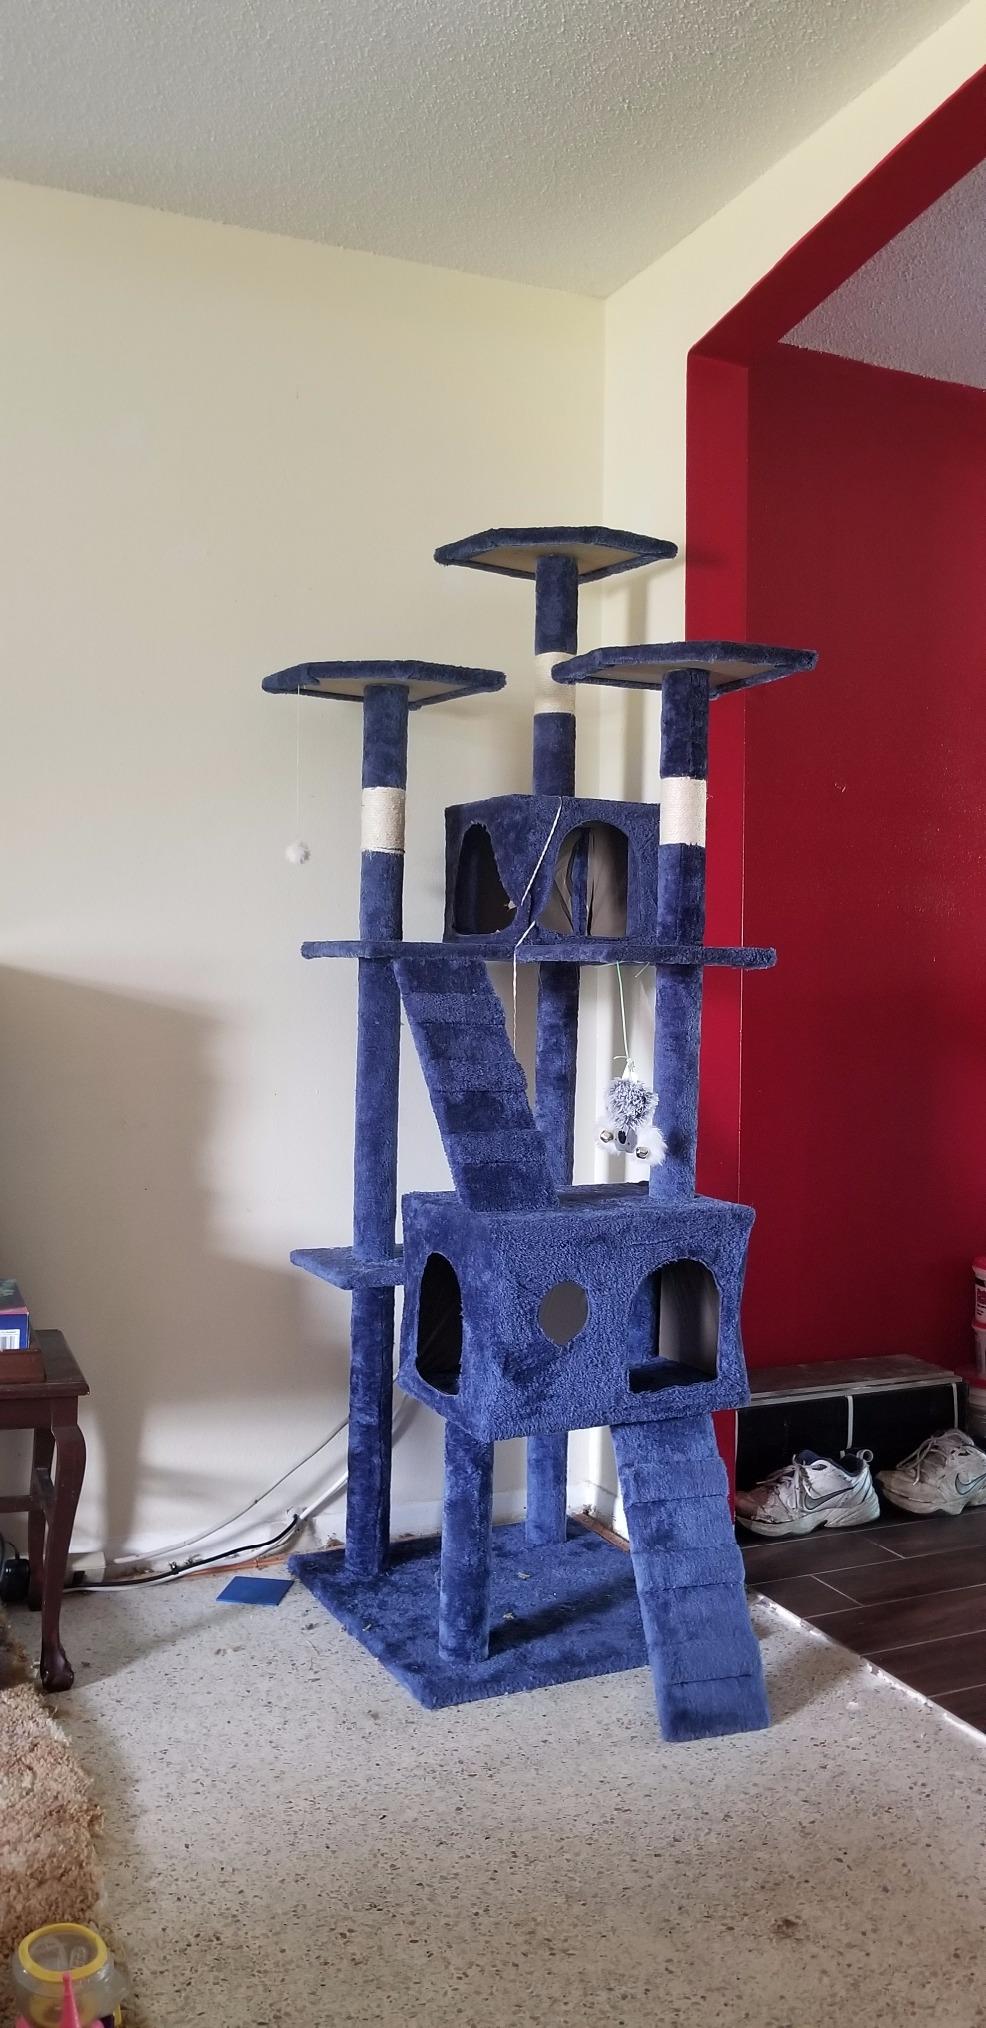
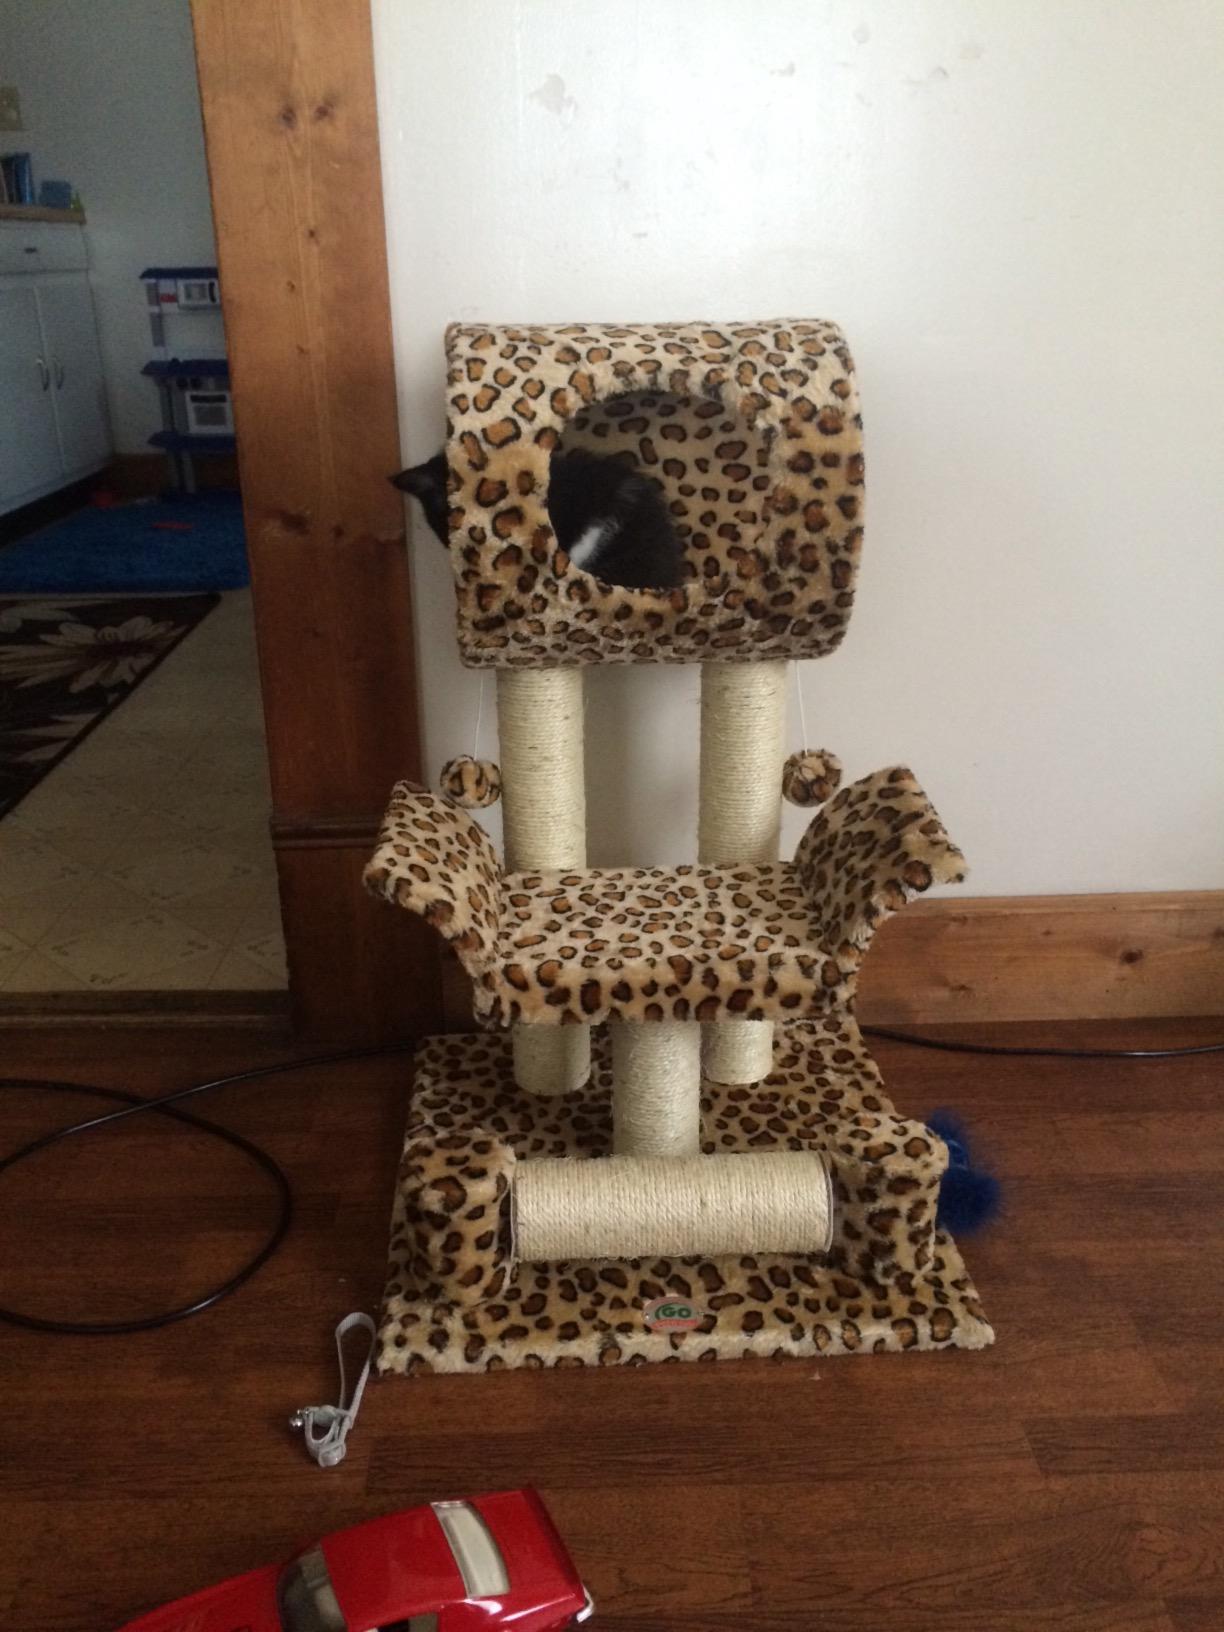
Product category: items_cat tree
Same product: no